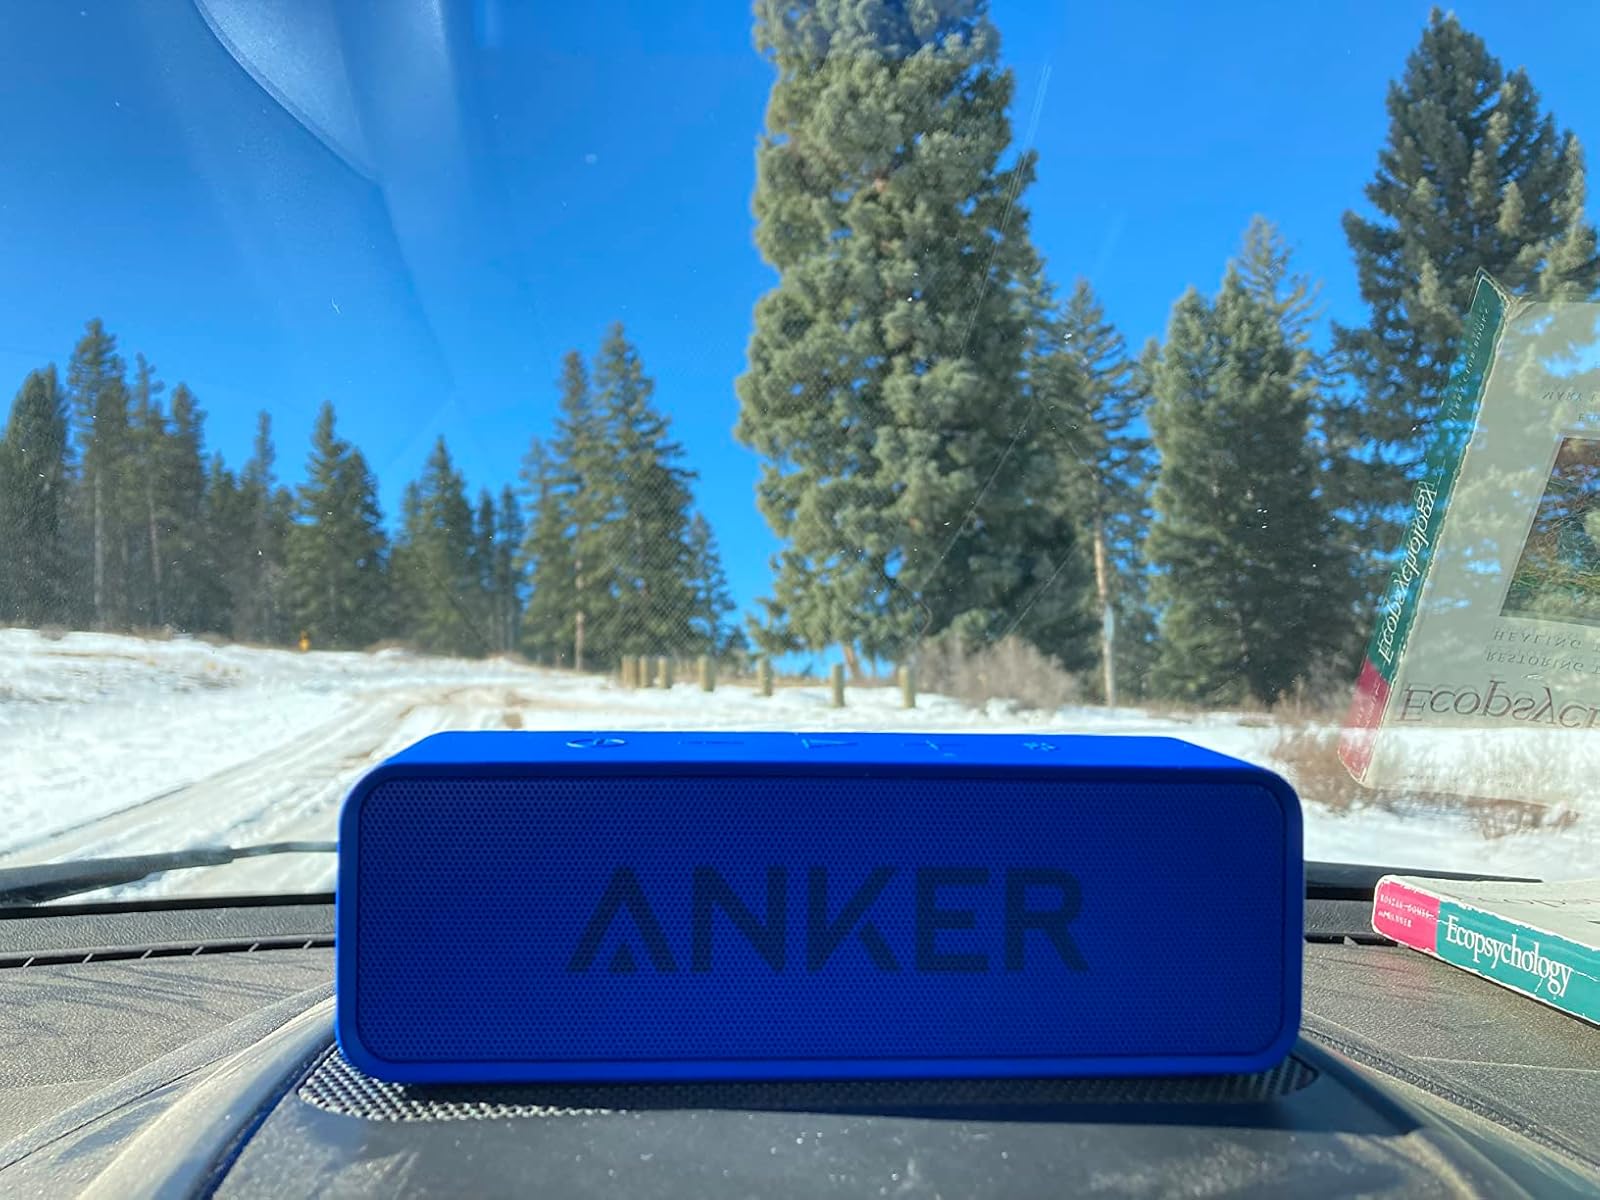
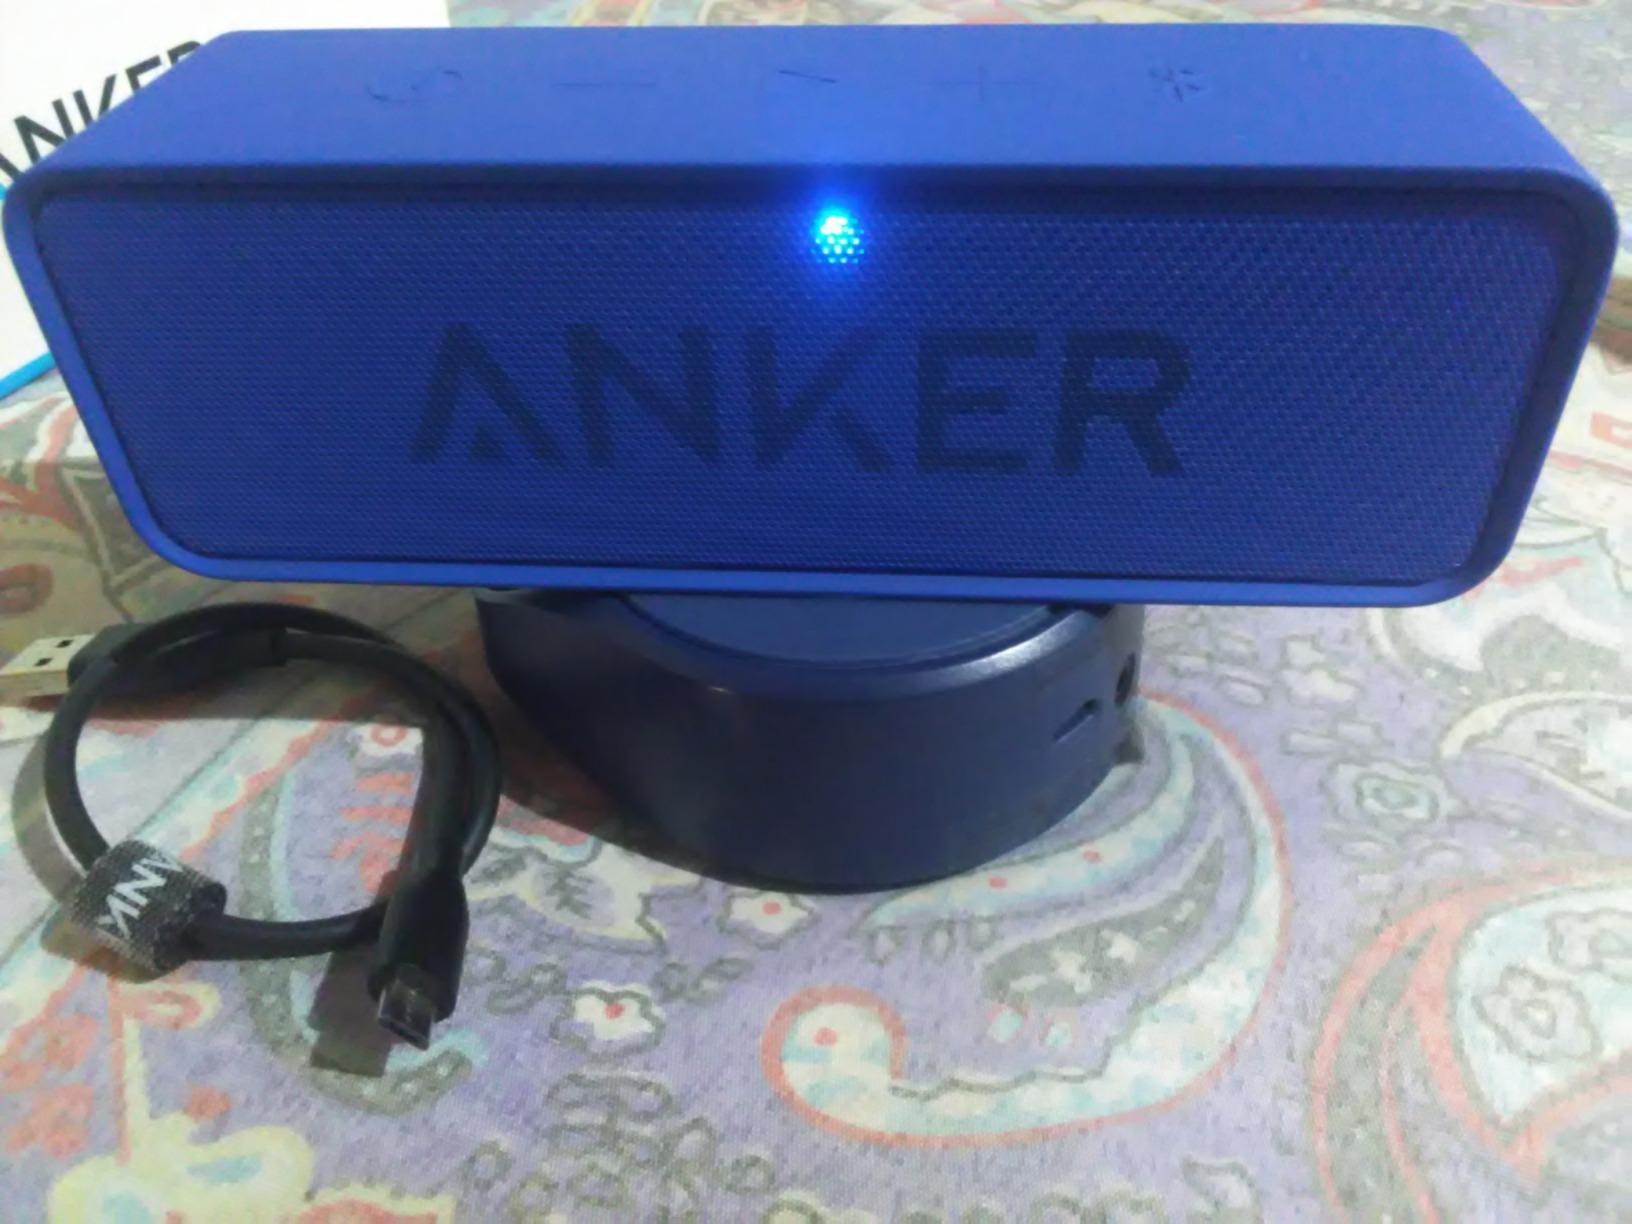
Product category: speaker
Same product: yes